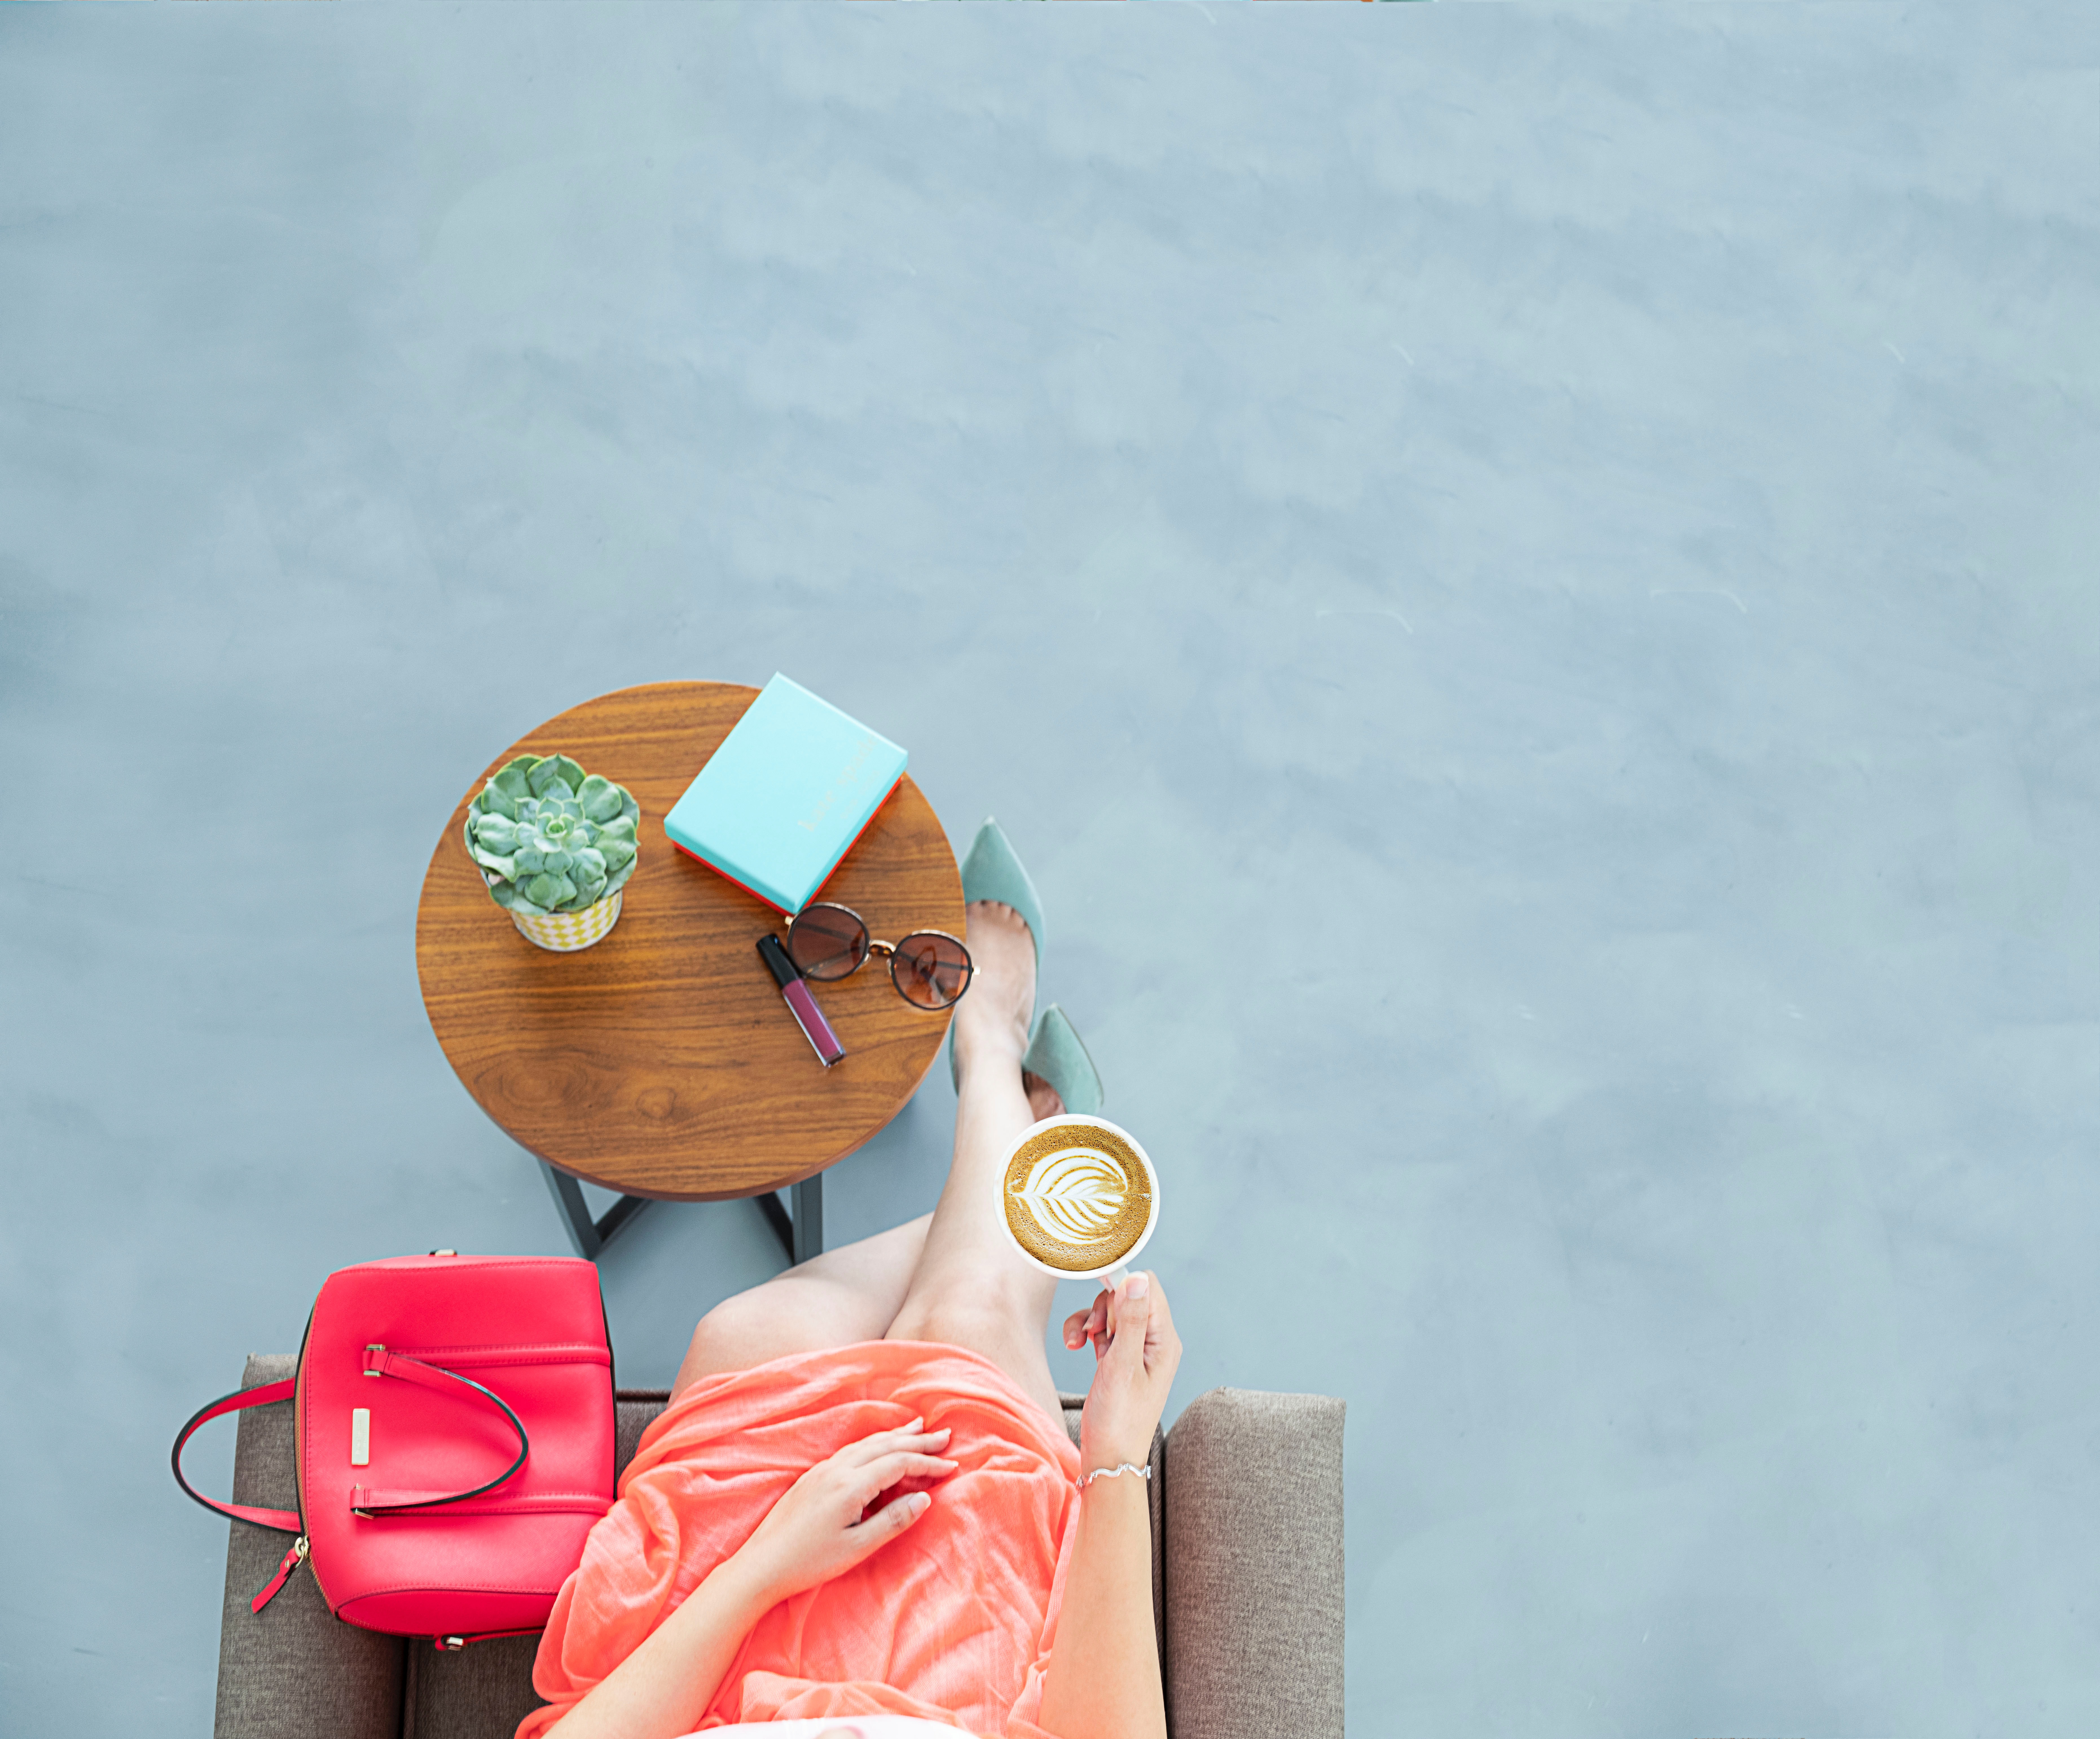
turquoise, orange